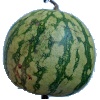
Label: Watermelon 1